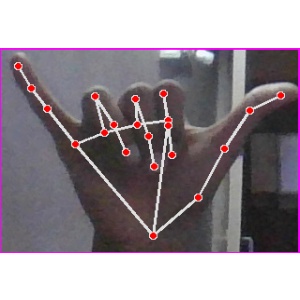
अक्षर: य